Helleville

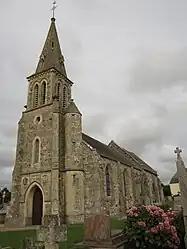
The church of Saint-Pierre

Helleville is a commune in the Manche department in north-western France.